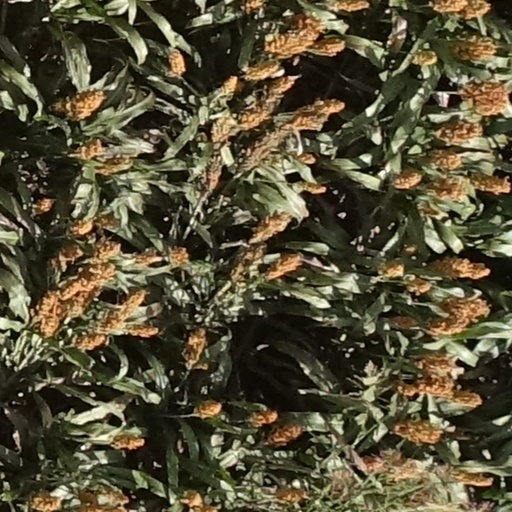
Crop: sorghum